Kissing Point Fortification

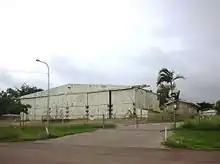
Jezzine Barracks

The Jezzine Barracks complex consisted of five main areas of development aside from the fortification (above) and the parade ground (see below). The first, to the south-west of the fortification outcrop, was characterised by a range of small single-storey, steel- framed sheds and timber-framed and -clad huts with either gabled or skillion roofs of corrugated steel arranged around a series of secondary roadways and open drainage lines. The second area, to the south of the fortification and strung along the easterly end of Howitt Street, featured six timber-framed and -clad married quarters houses on tall stumps (mid-1960s). The third and fourth areas, adjacent to the west of the fortification outcrop, are dominated by the structures of Jezzine House (1993) and the 31 RQR headquarters building (1962–1964). The former comprises a double-storey, rendered masonry structure with decorative timber detailing set amongst mature gardens and on higher ground accessed via a sweeping drive. The latter concrete and masonry building is planned around an internal courtyard. It comprises offices and a porticoed entrance that addresses the parade ground; and a drill hall and mess rooms at the rear. The fifth area, to the far west along Cook Street, has most recently been the headquarters of the 11 Brigade and features: the Bellman Hangar (early 1950s) and a large open space between it and the intersection with Howitt Street enclosed by trees along Cook Street.